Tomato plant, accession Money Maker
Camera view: vertical (180 deg); turntable rotation: 0 degrees
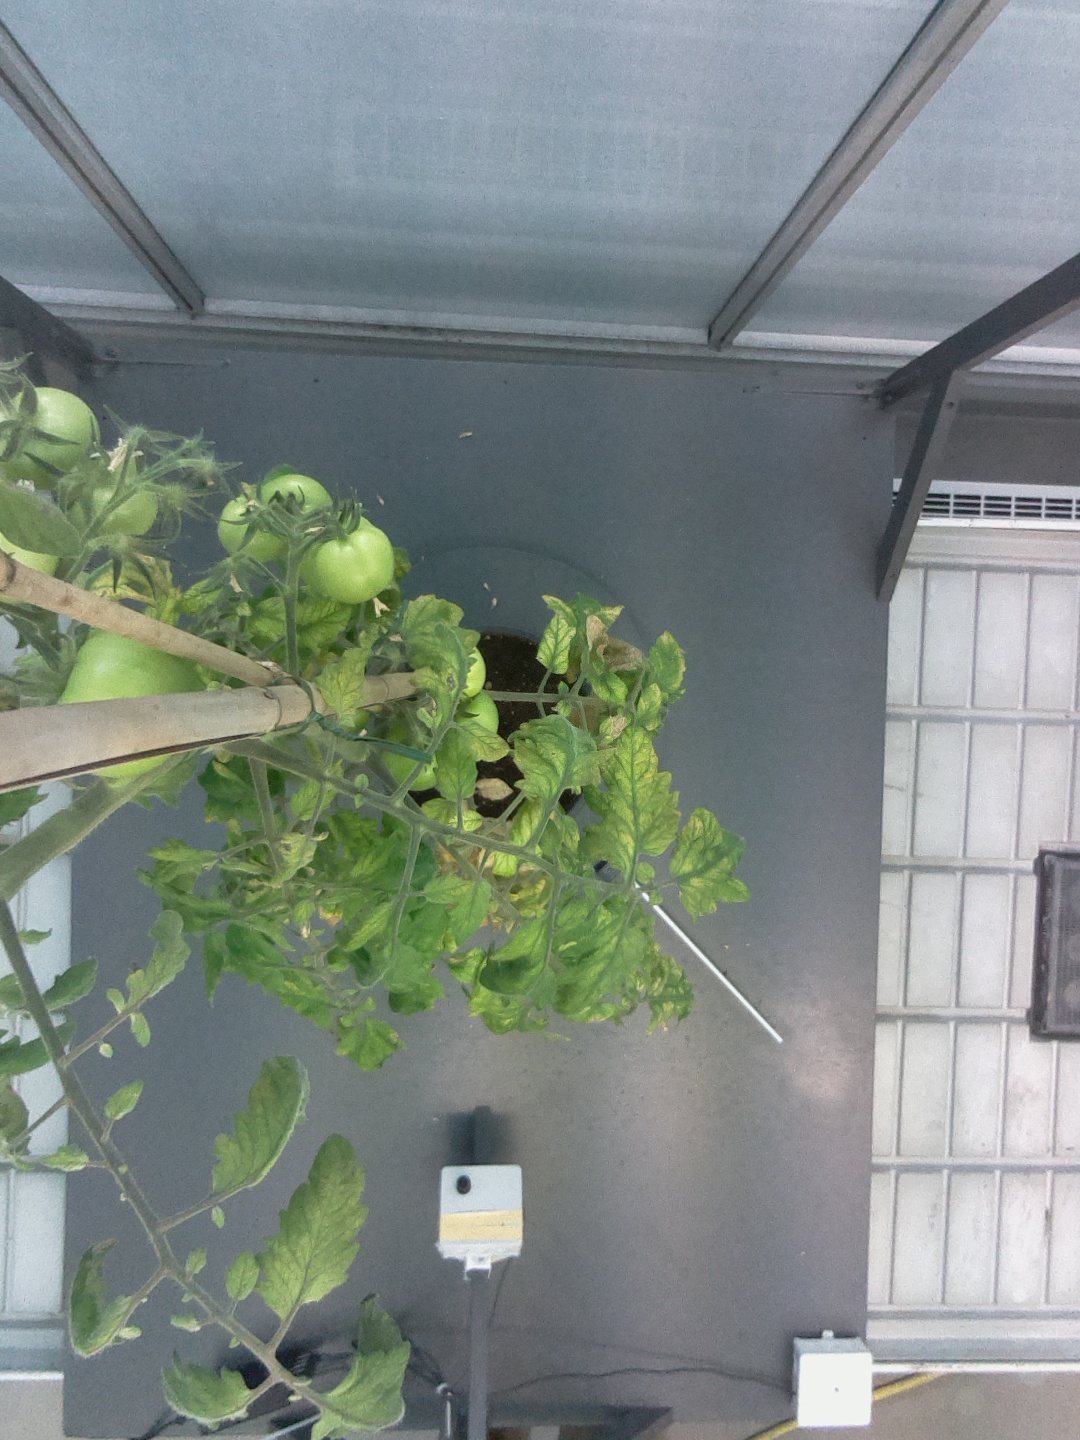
BBCH growth stage 77: 70%-80% of final fruit size